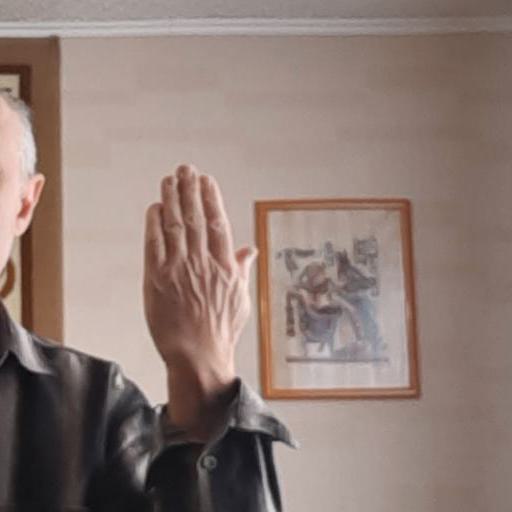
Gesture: stop_inverted